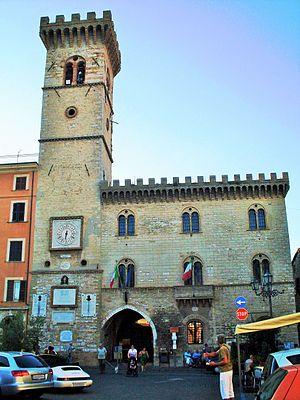
Arcevia est une commune italienne d'environ 4 340 habitants, située dans la province d'Ancône, dans la Région des Marches, en Italie centrale